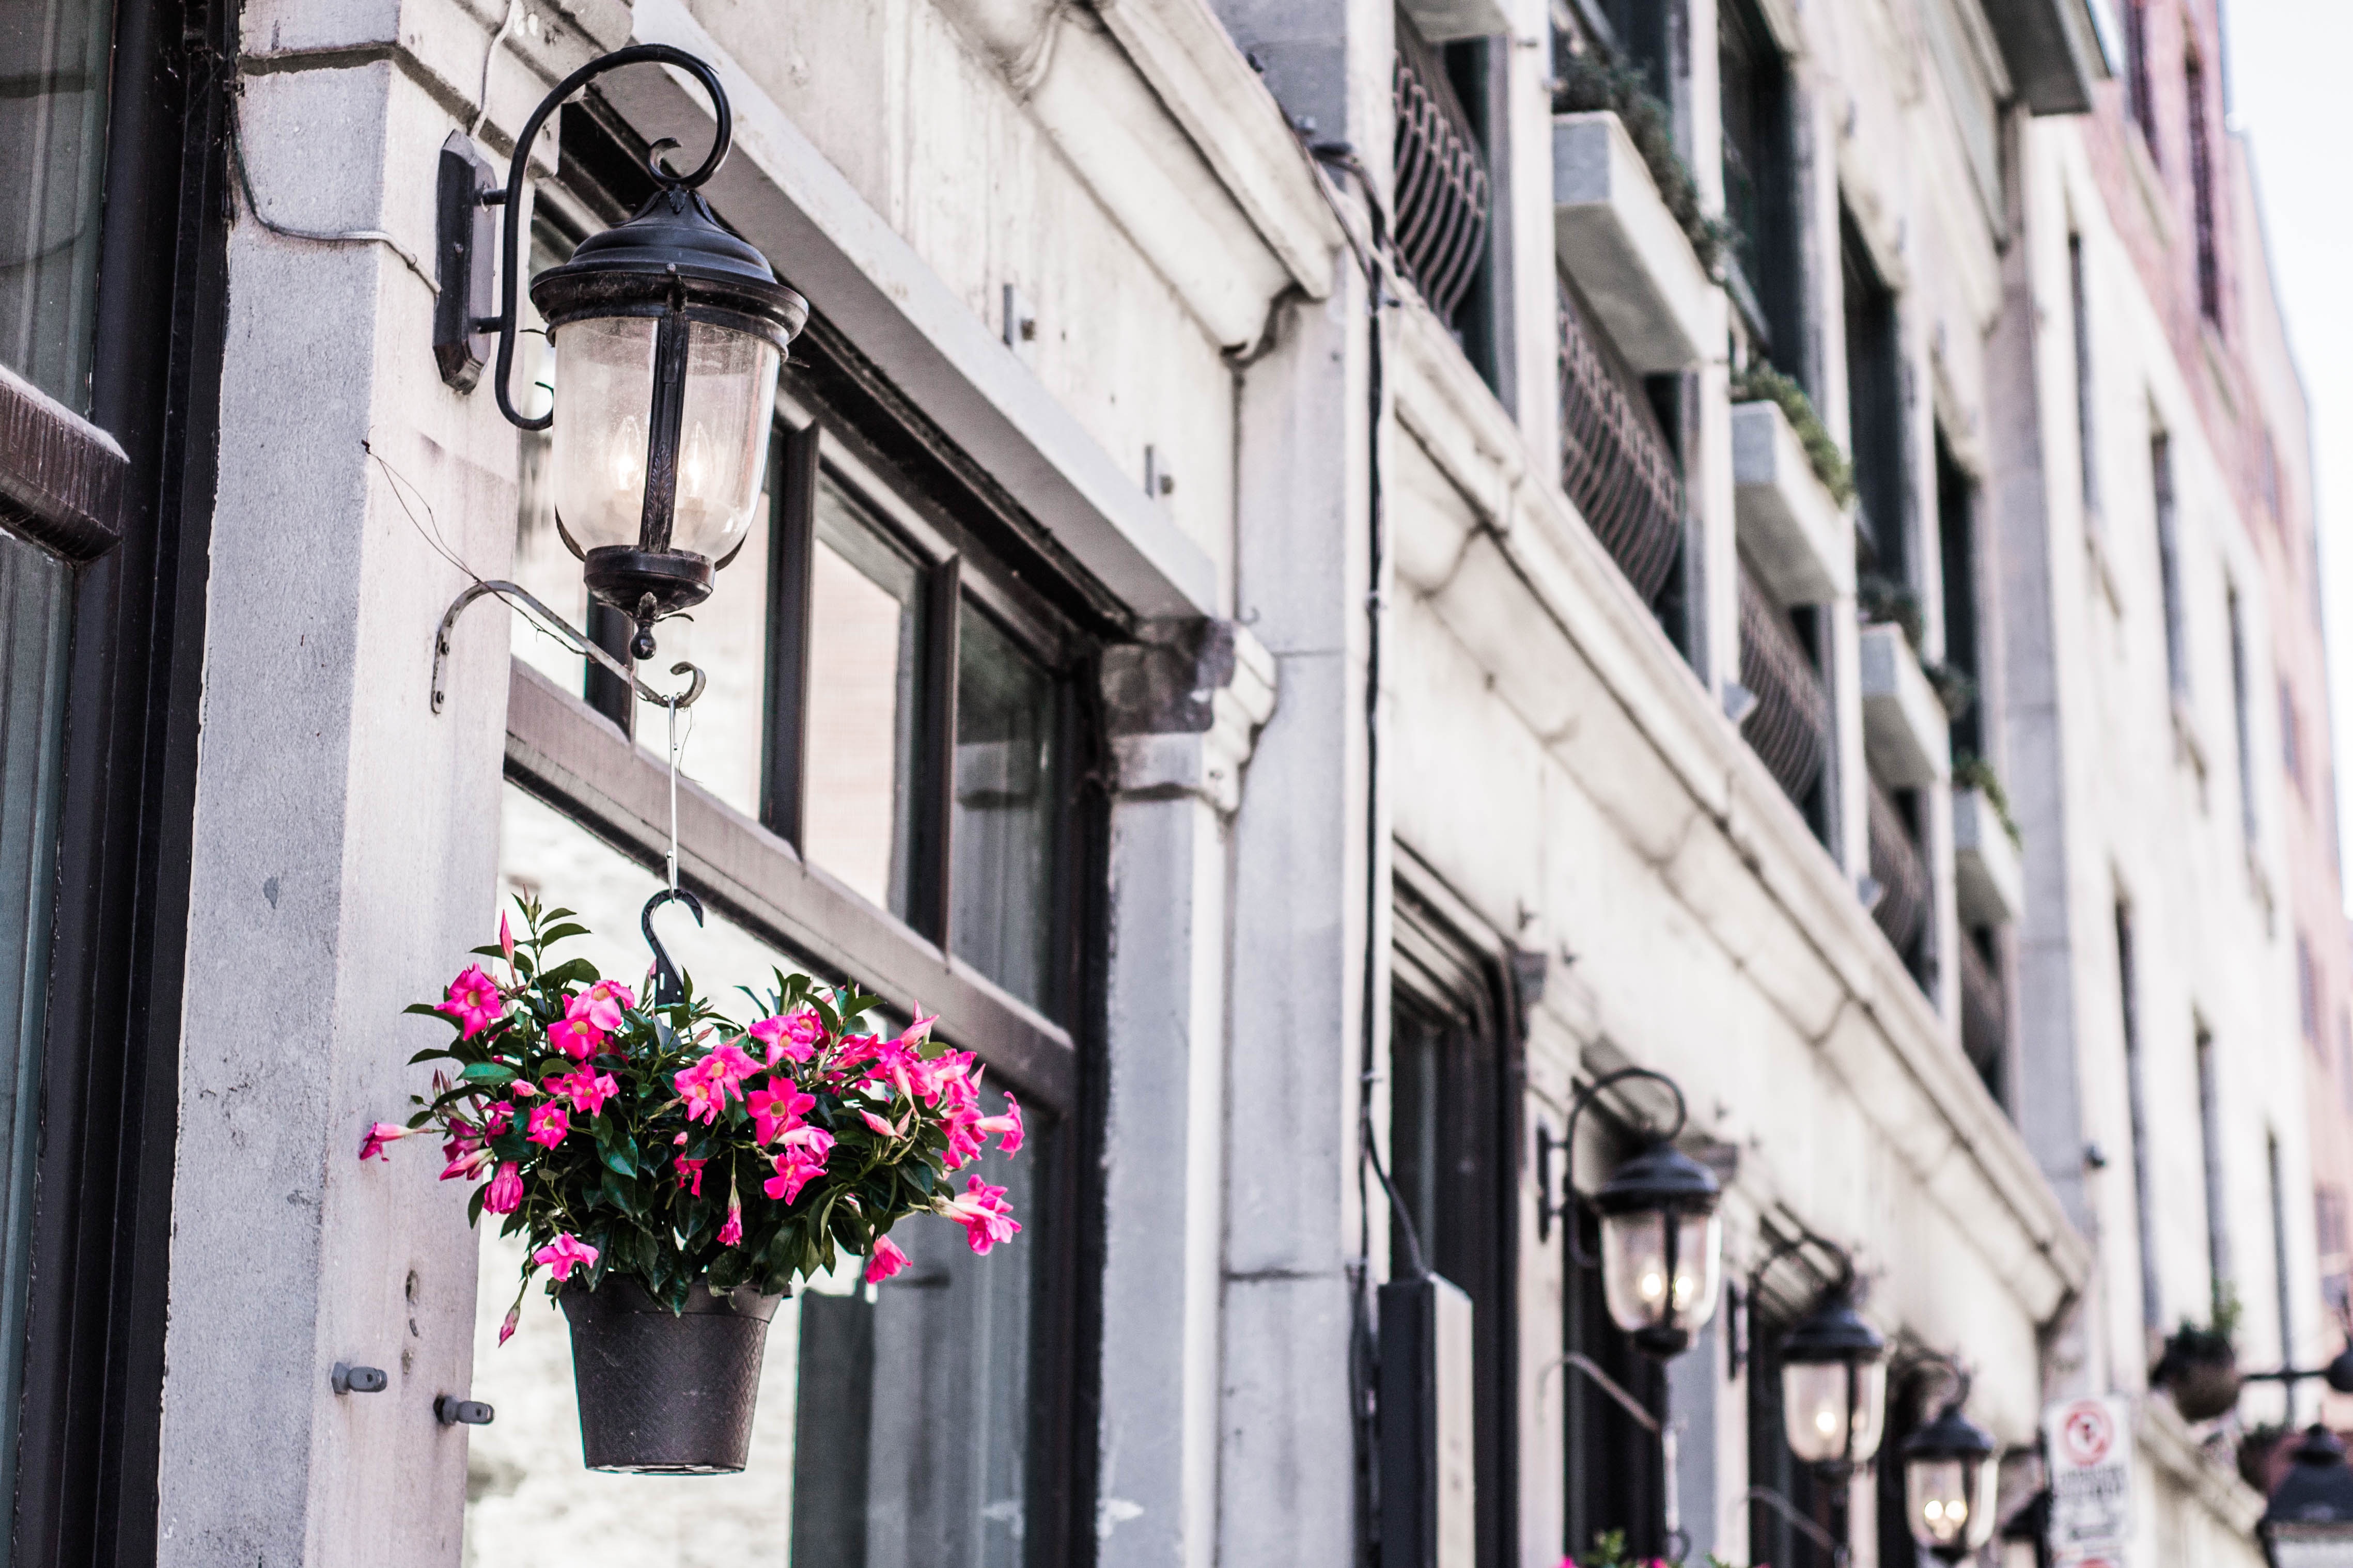
road, street, town, alley, city, facade, infrastructure, neighbourhood, urban area, human settlement